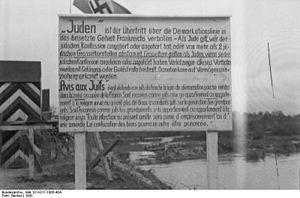
L’histoire des Juifs en France, ou sur le territoire lui correspondant actuellement, semble remonter au Iᵉʳ siècle et se poursuit jusqu’à nos jours, ce qui en fait l’une des plus anciennes présences juives d’Europe occidentale.
La ligne de démarcation est en France, pendant la Seconde Guerre mondiale, la limite entre la zone occupée par l'Armée allemande et la zone libre non occupée. Fixée par l’armistice du 22 juin 1940, elle est longue d'environ 1 200 km. Elle entre en vigueur le 25 juin 1940, après la signature de l'armistice entre l'Italie et la France du 24 juin.
La Shoah en France recouvre les persécutions, les déportations et l'extermination subies par les Juifs durant la Seconde Guerre mondiale en France, perpétrées par l'occupant nazi largement suppléé par la machine étatique, administrative et policière française, alors sous les ordres du Régime de Vichy. La responsabilité de la France dans la Shoah sur son territoire ne sera pleinement reconnue que par Jacques Chirac en 1995.